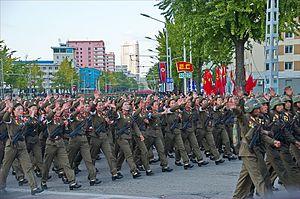
La Corée du Nord, officiellement République populaire et démocratique de Corée, est un État qui couvre la partie nord de la péninsule coréenne située en Asie de l'Est. Comptant 25,3 millions d'habitants en 2016, soit la moitié de son voisin du Sud, sa capitale est Pyongyang.